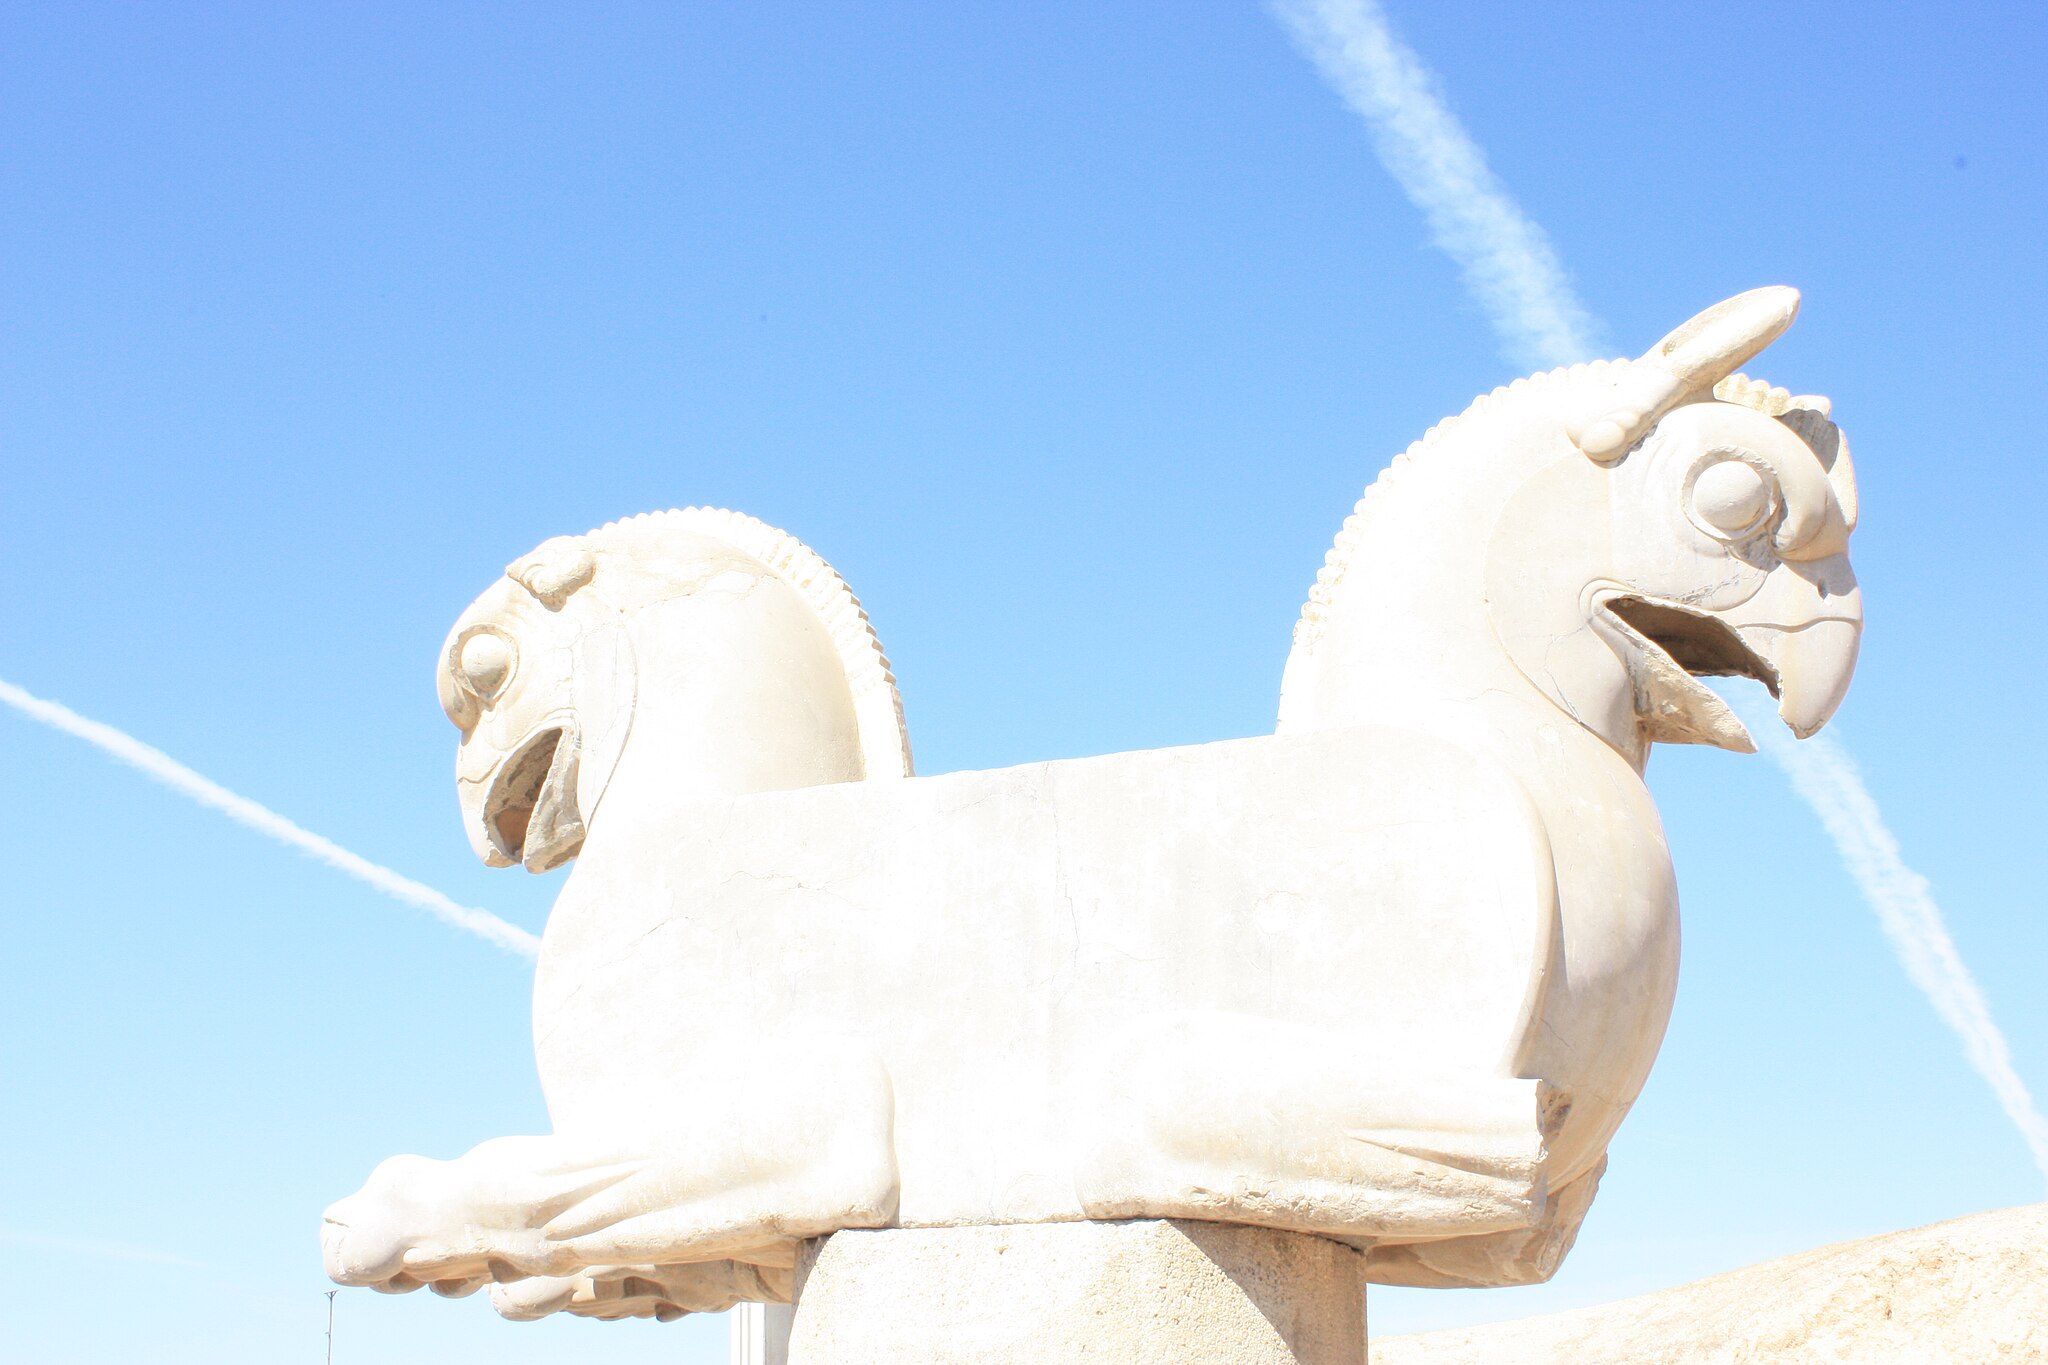
Title: Takhtejamshid25
Description: Persepolis in Shiraz
Date: 2009-03-13
Categories: GFDL, Taken with Canon EOS 450D, License migration redundant, Self-published work, Griffin capitals in Persepolis